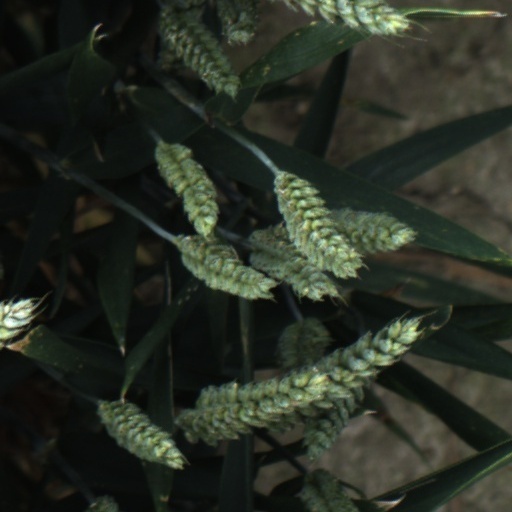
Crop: wheat